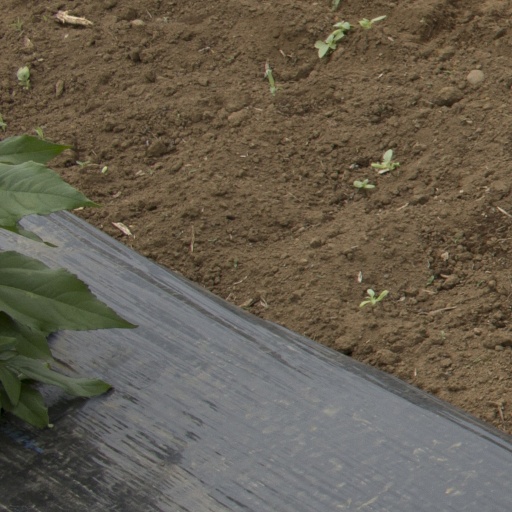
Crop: Jerusalem artichoke